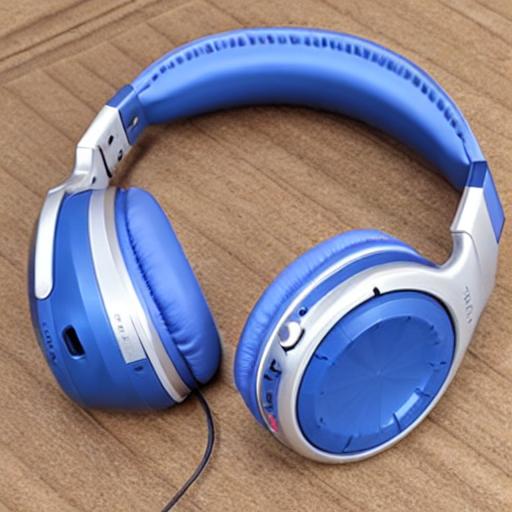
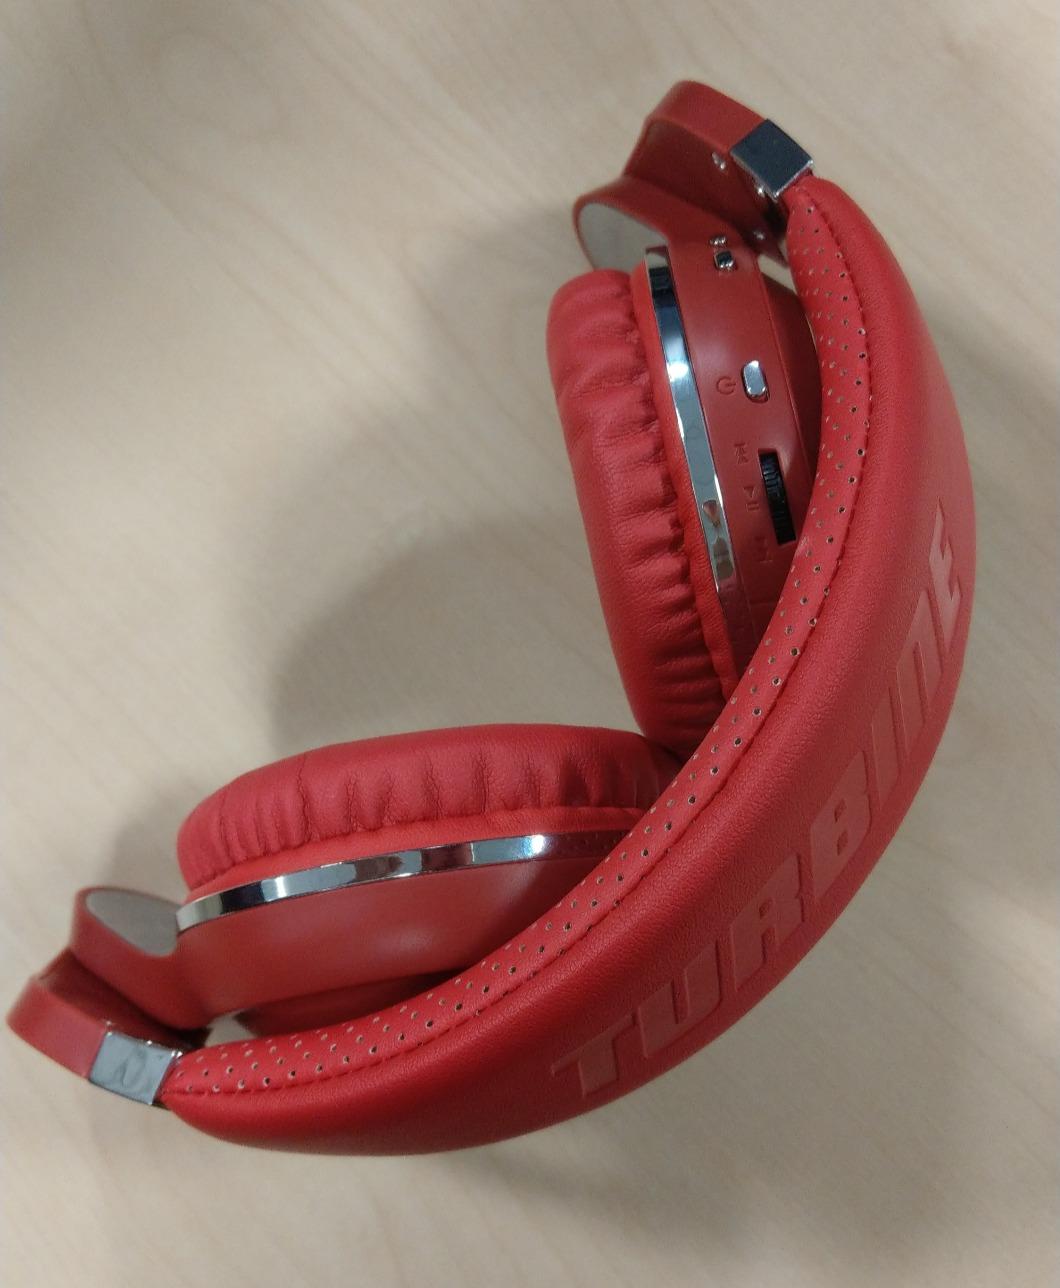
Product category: headphones
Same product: no